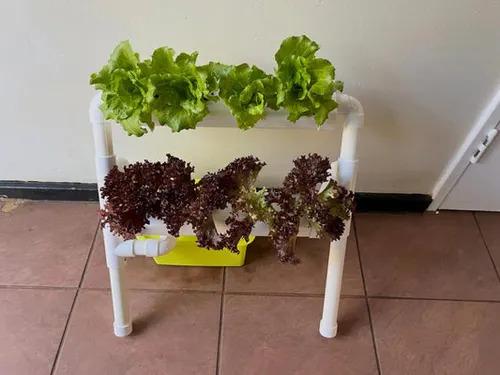
Hili ni shamba dogo la kisasa. Shamba hili huotesha mimea kwa kutumia mabomba ambapo hupitisha majimaji yenye virutubisho. Shamba hili halihitaji udongo.